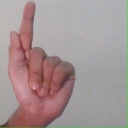
अक्षर: ळ